St. John's College (Kansas)

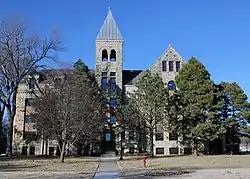
Baden Hall, the original building of St. John's Lutheran College

St. John's College was a two-year college located in Winfield, Kansas, and was operated by the Lutheran Church–Missouri Synod (LCMS). The school began operation in 1893 under the English Evangelical Lutheran Synod of Missouri and Other States and ceased operation in 1986, after over 9,000 students had been through its programs.